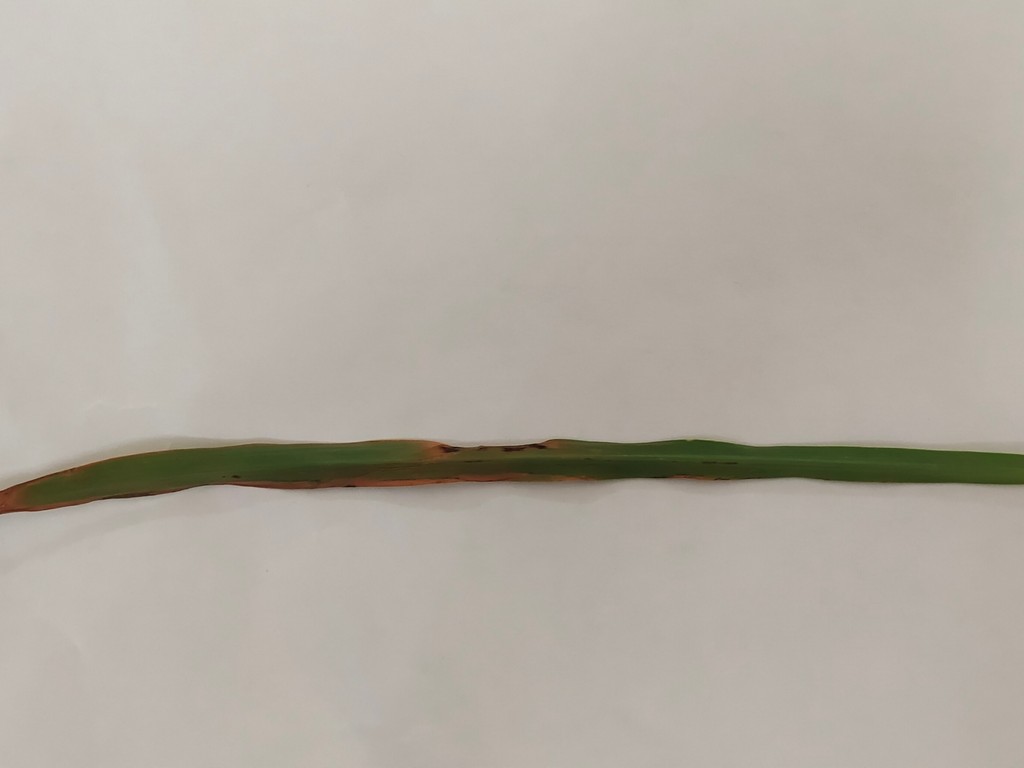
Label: Unhealthy